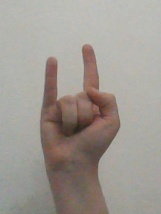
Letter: la